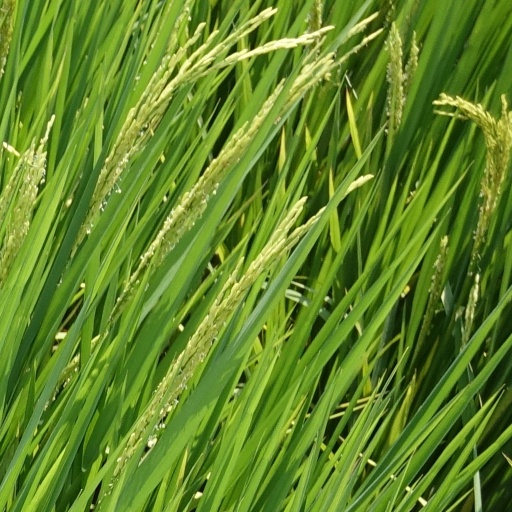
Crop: rice